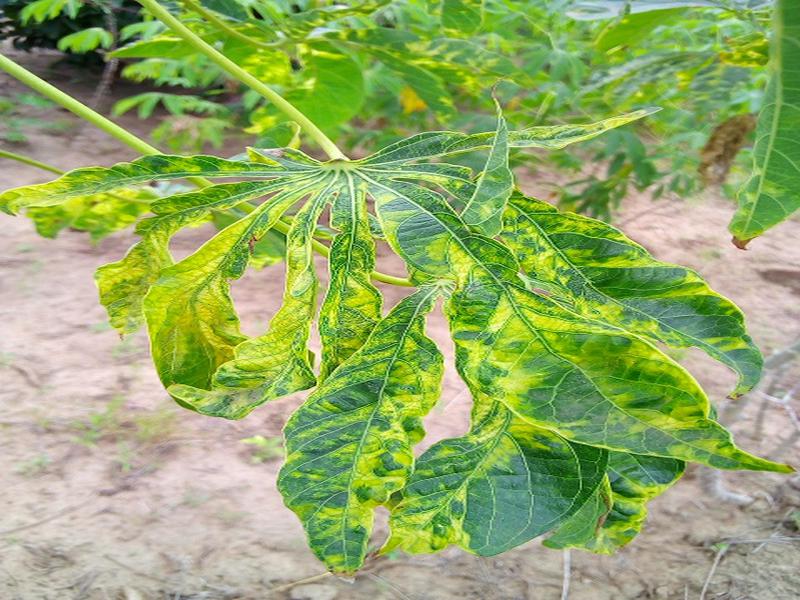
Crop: cassava
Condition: mosaic_disease